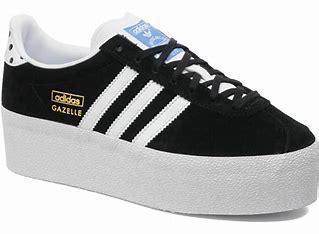
Brand: Adidas
Model: Gazelle